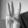
ASL letter: W